The Brick House, Great Warley

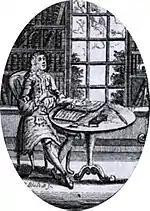
John Arnold in about 1760

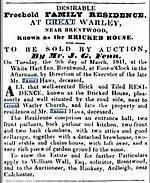
Advertisement for the sale of Bricked House (now the Kilns Hotel) in 1841

At this time the owner of Hulmers was the composer John Arnold. "A New and Complete History of Essex" which was published in 1770 and therefore before the current Hulmers House was built describes the property as follows.